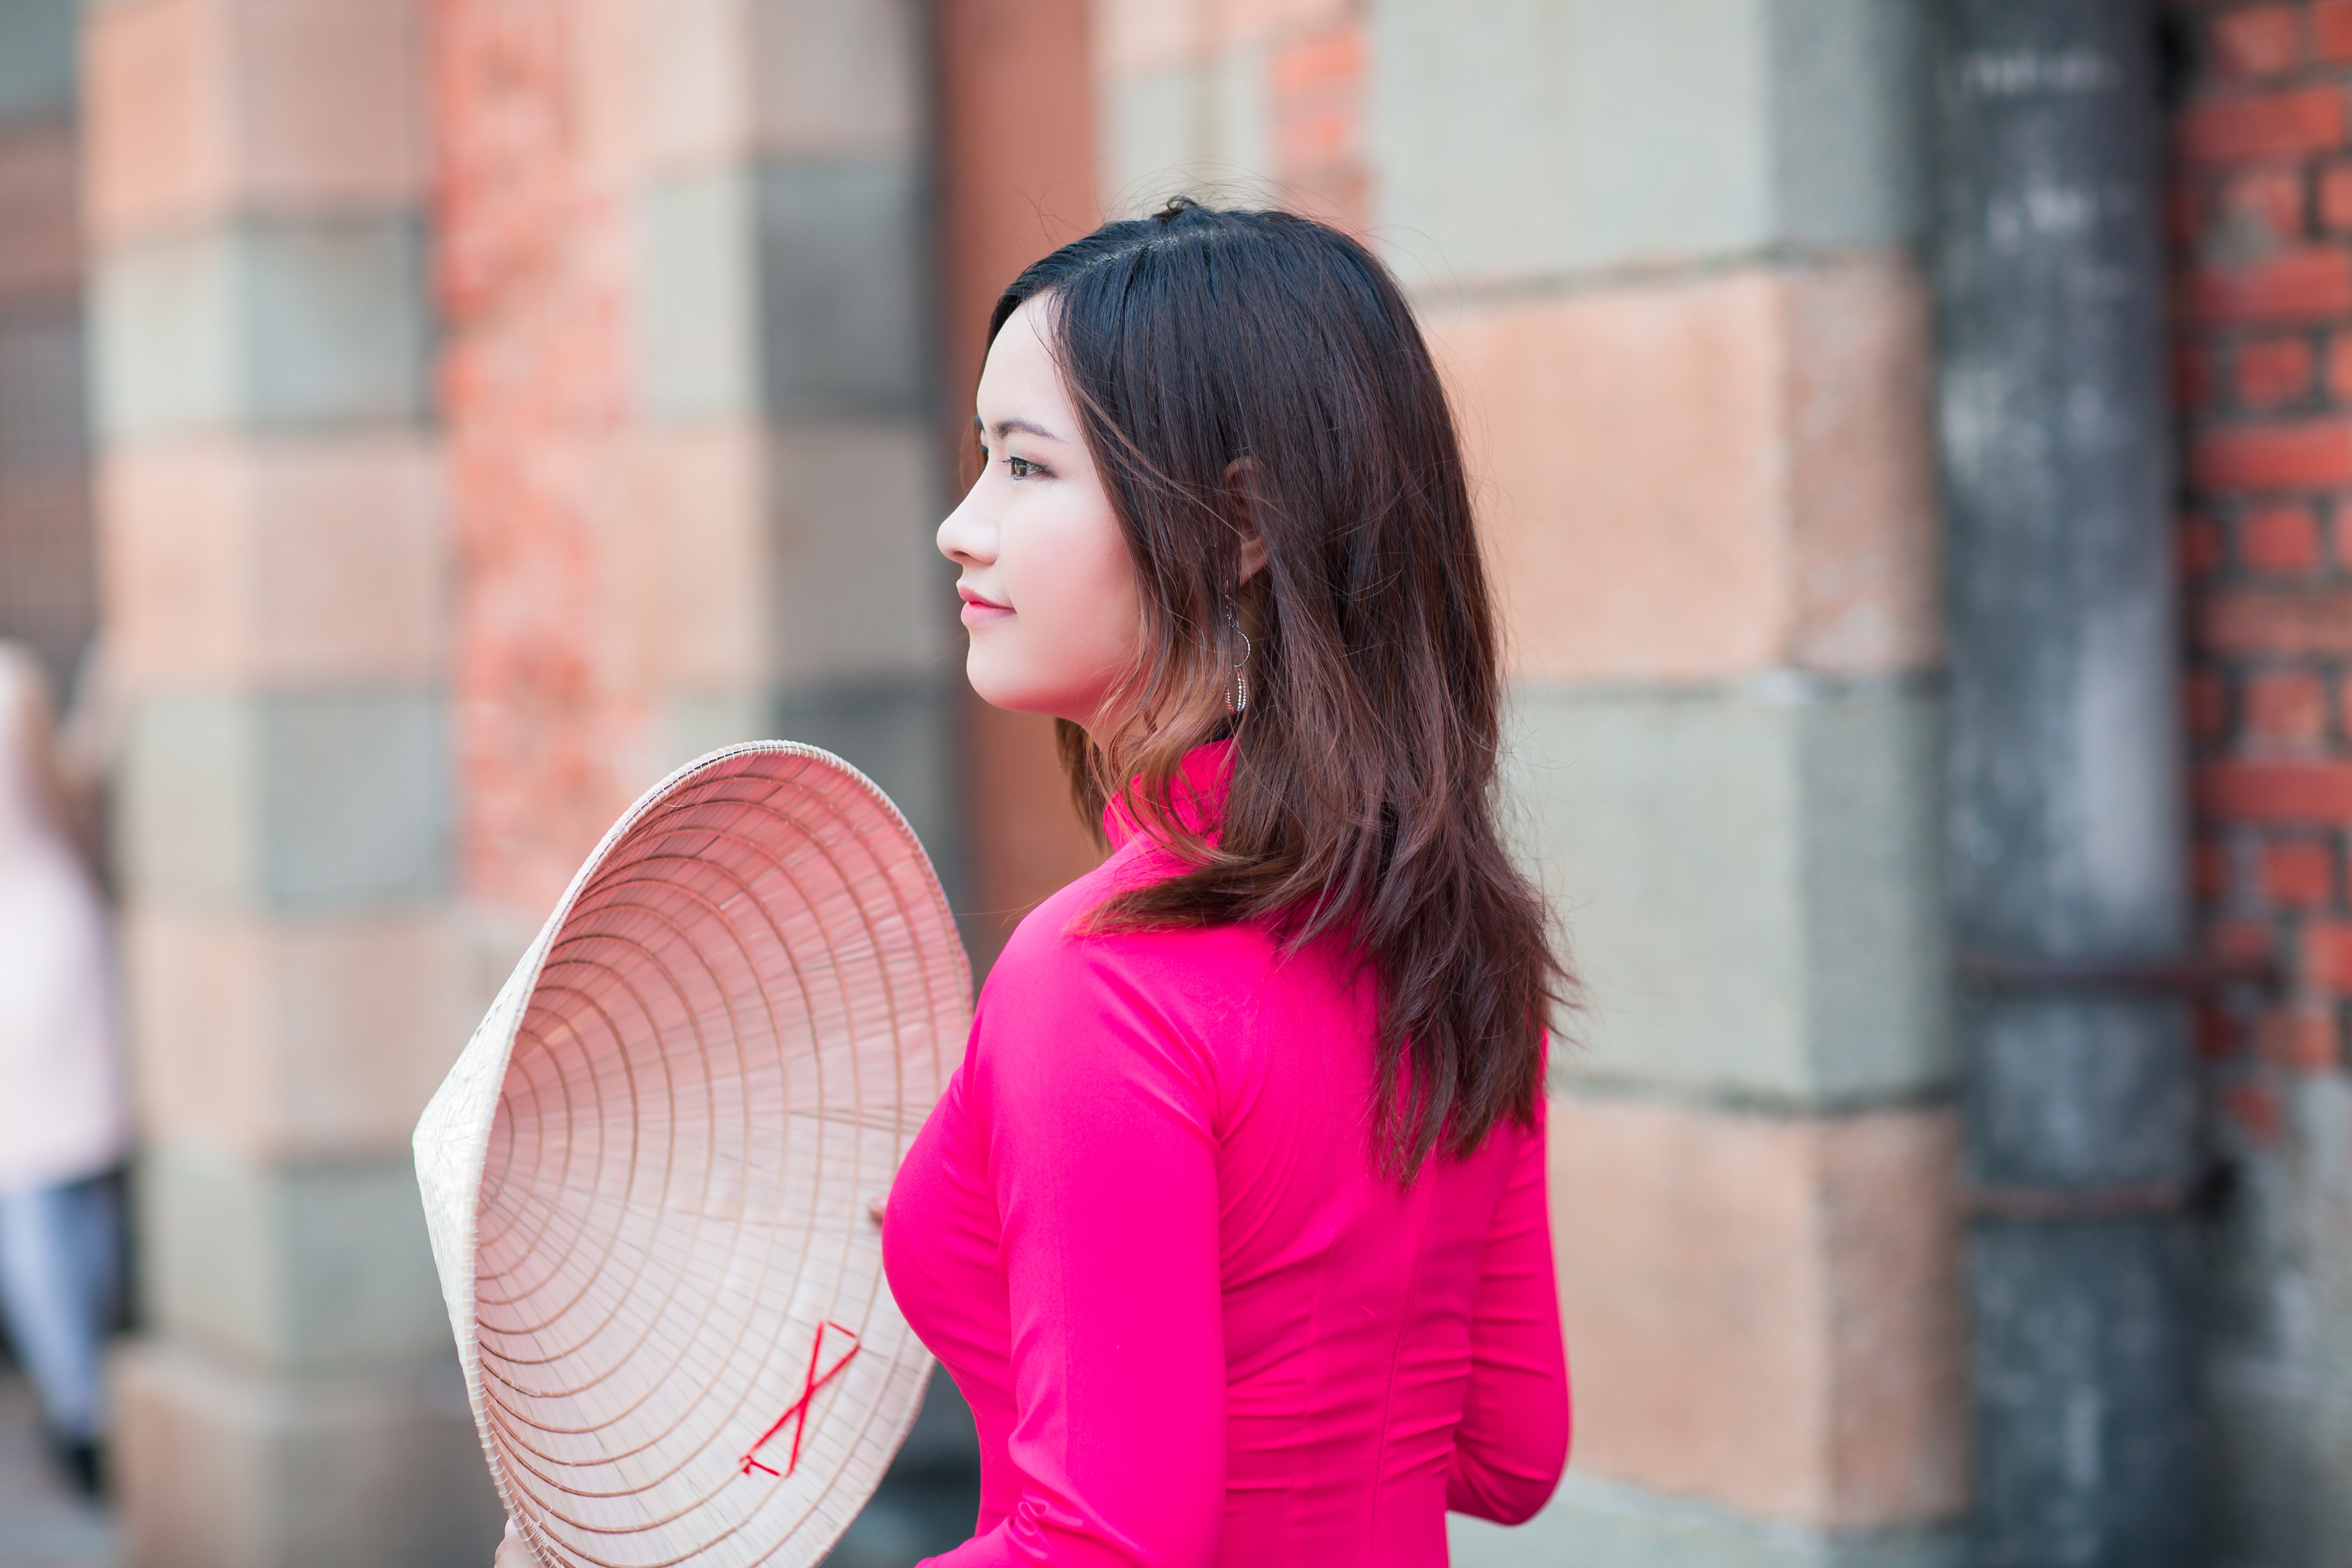
person, people, girl, woman, photography, female, portrait, model, young, red, color, fashion, lady, pink, photograph, beauty, sexy, body, emotion, royalty free, interaction, photo shoot, portrait photography